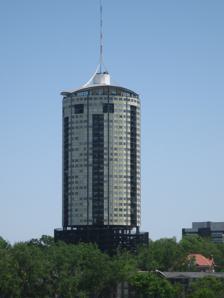
Building: University Club Tower (Tulsa)
Country: United States of America
Year built: 1966
Residential high-rise building in Tulsa, Oklahoma University Club Tower The University Club Tower, the tallest residential building in Oklahoma General information Type Residential Location 1722 South Carson Street, Tulsa , Oklahoma , United States Coordinates 36°08′14″N 95°59′28″W / 36.13722°N 95.99111°W / 36.13722; -95.99111 Completed 1966 Opening 1966 Height Roof 377 ft (115 m) Technical details Floor count 32 Design and construction Architect(s) Bob Piland Jack Butz Structural engineer Fred N. Gauger PE Bill Martin PE The University Club Tower is a residential high-rise building in Tulsa, Oklahoma . The building rises 377 feet (115 m). It contains 32 floors, and was completed in 1966. The University Club Tower currently stands as the 8th-tallest building in the city, and the 15th-tallest building in the state of Oklahoma. It also currently stands as the tallest all-residential building in Tulsa and Oklahoma. The circular building, marked by unusual floorplans surrounding its central core, was the first major building in the United States to be designed using a computer. See also List of tallest buildings in Tulsa Buildings of Tulsa References